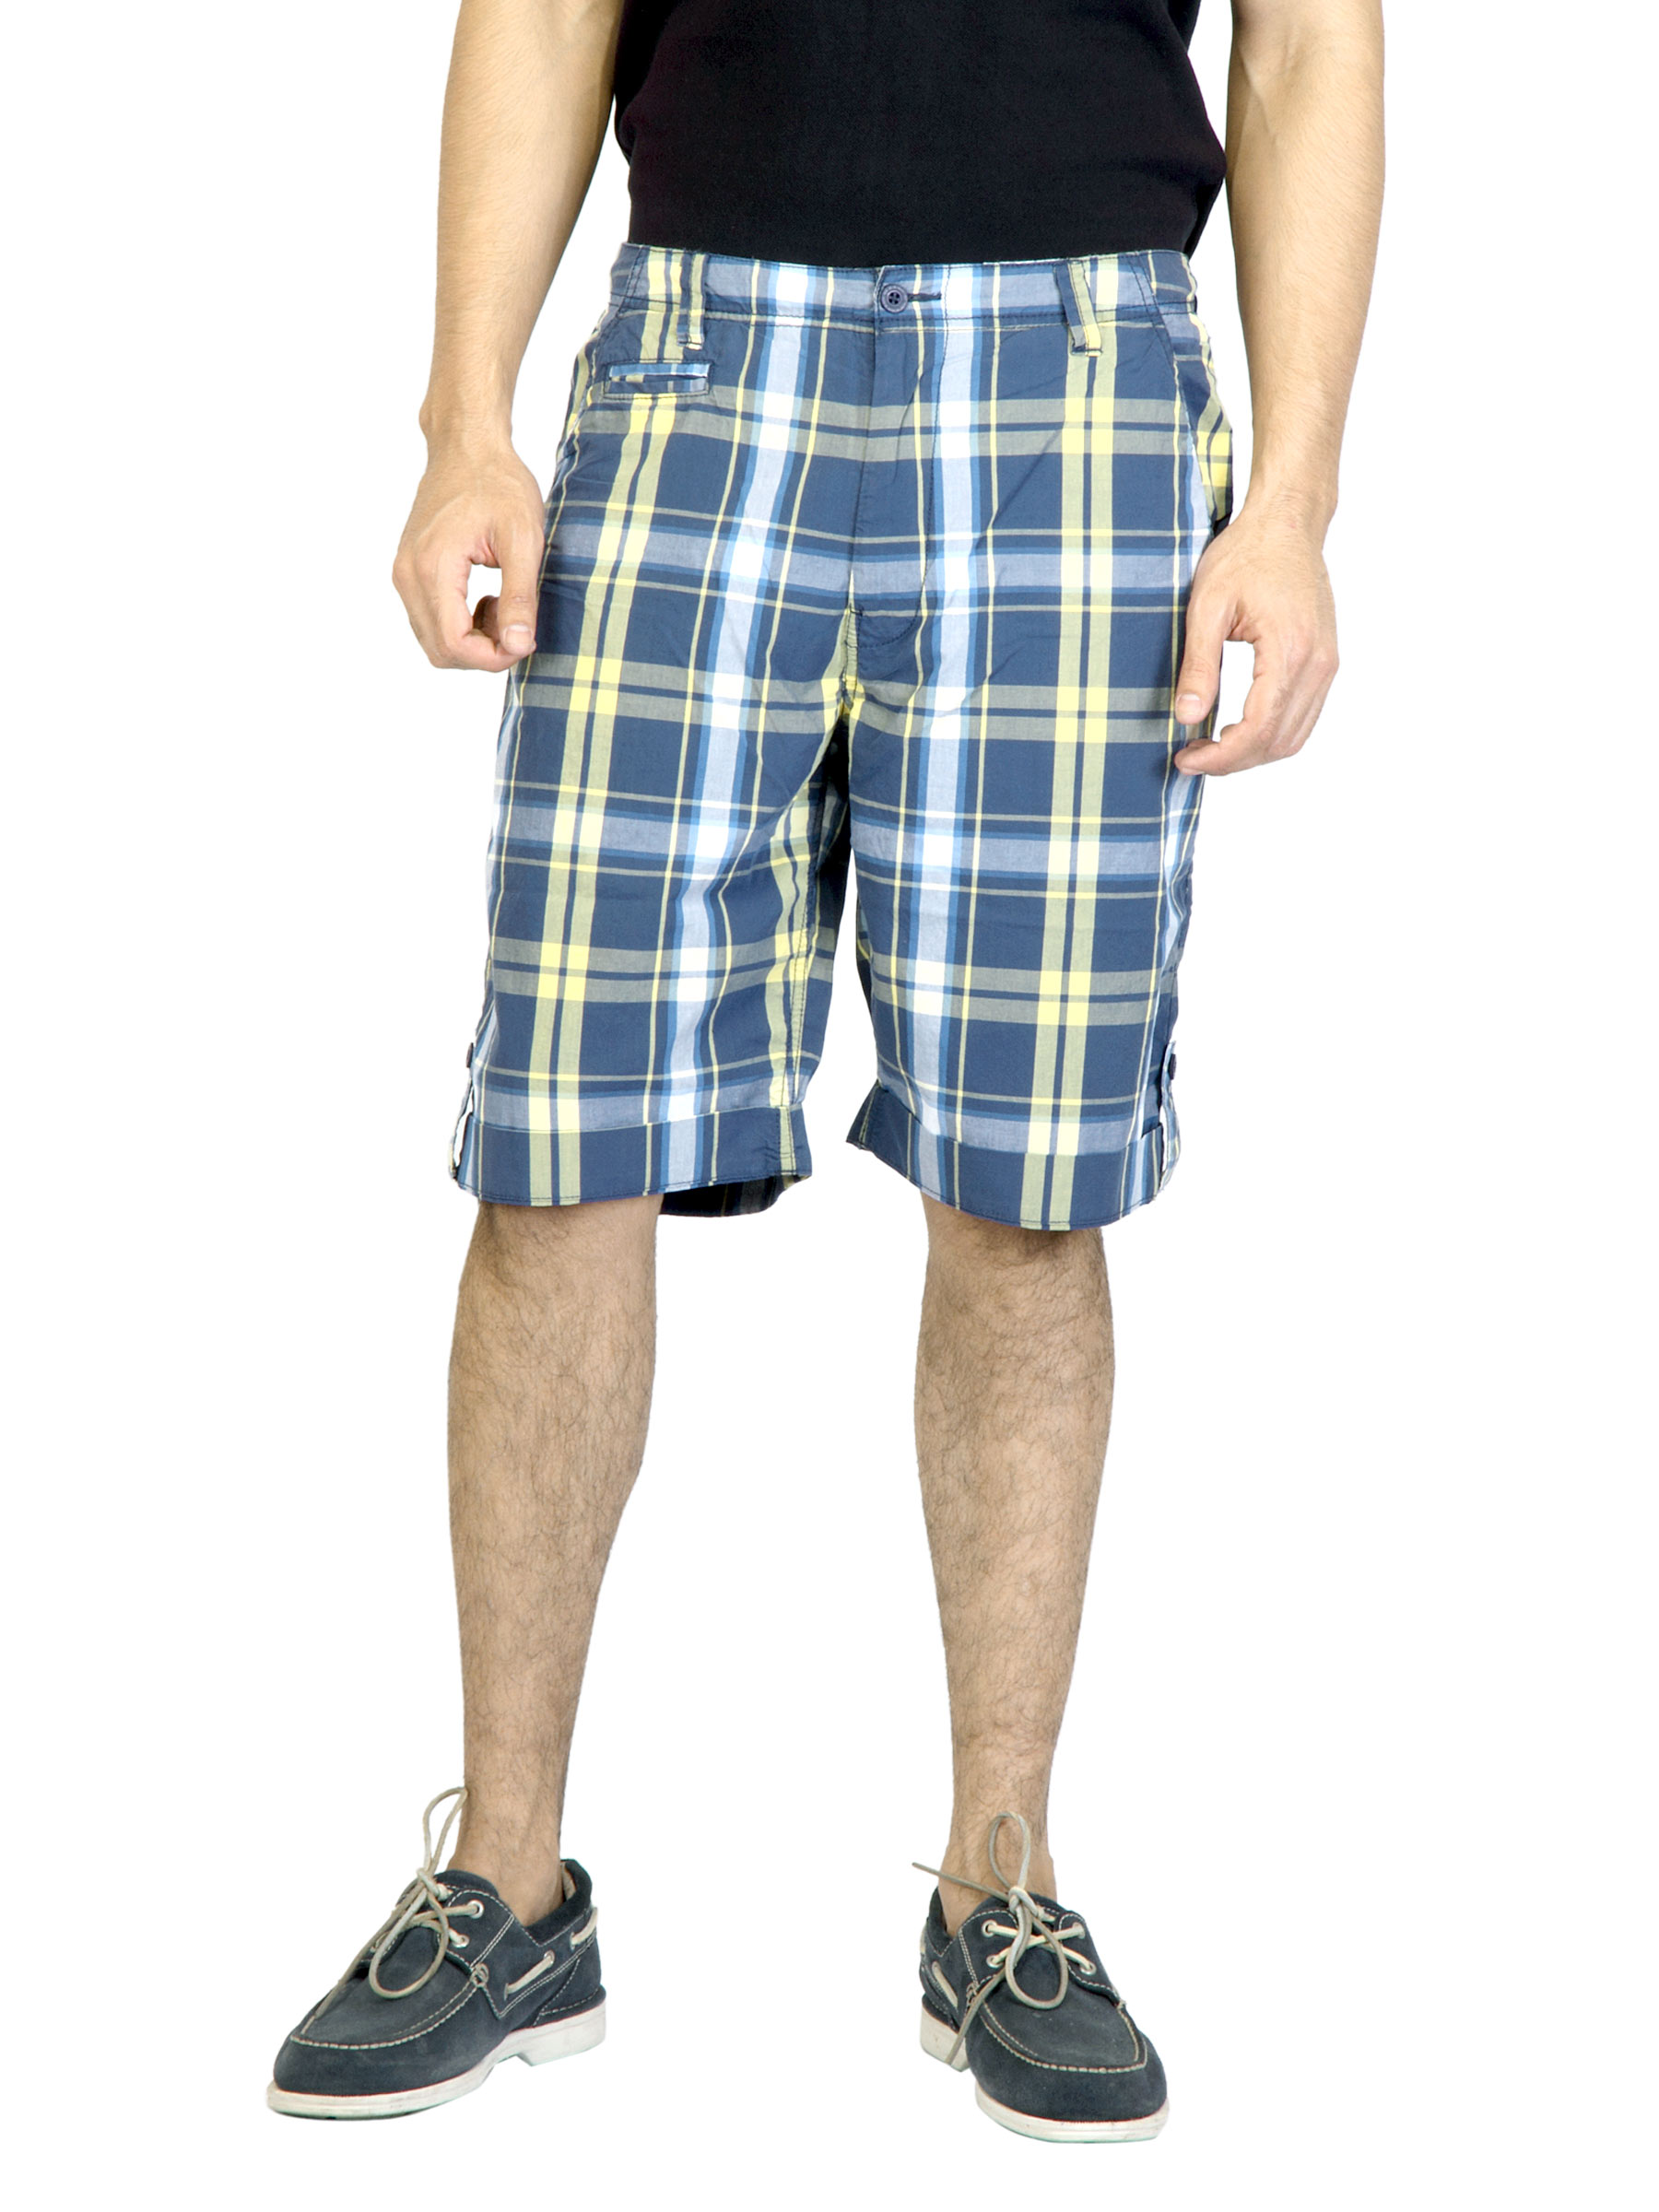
Arrow Sport Men Blue Check Shorts
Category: Apparel / Bottomwear / Shorts
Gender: Men
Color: Blue
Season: Spring 2012
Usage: Casual